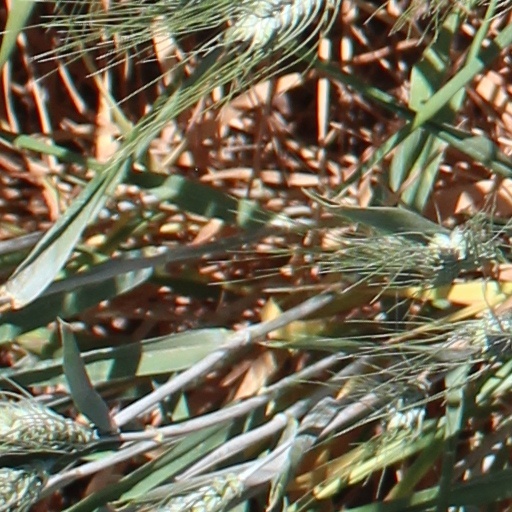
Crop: wheat